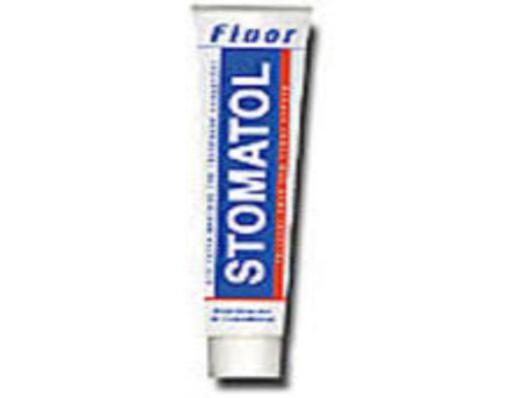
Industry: Necessities